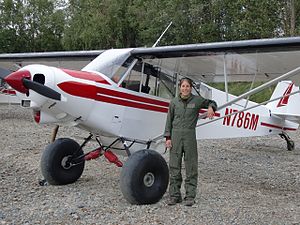
Piper PA-18 Super Cub / Operatører / Militære operatører
PA-18-150 Super Cub årg. 1970, benyttet af USFWS i Alaska. Bemærk 'bush'hjulene.
Piper PA-18 Super Cub er et tosædet, enmotors monoplan. Det blev introduceret i 1949 af Piper Aircraft, var en videreudvikling af Piper PA-11, og kan følge sine rødder bagud gennem Piper J-3 Cub tilbage til Taylor E-2 Cub fra 1930'erne. Igennem næsten 40 års produktion blev der bygget over 9.000 fly. Super Cubs kan stadig ofte træffes, i brug som f.eks. bush fly, til at slæbe reklamebannere og som slæbefly for svævefly.